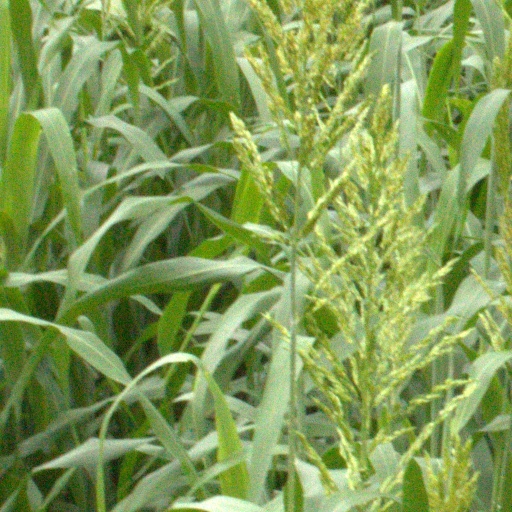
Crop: sorghum